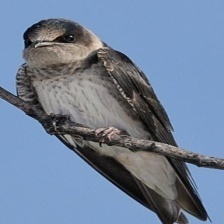
Species: PURPLE MARTIN
Scientific name: PROGNE SUBIS